Santa Fe Indian Market

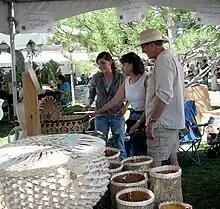
Cherish Parrish (Match-e-be-nash-she-wish Pottawatomi) explains her baskets to visitors at her Santa Fe Indian Market booth

The Santa Fe Indian Market is an annual art market held in Santa Fe, New Mexico on the weekend following the third Thursday in August. The event draws an estimated 150,000 people to the city from around the world. The Southwestern Association for Indian Arts (SWAIA), a nonprofit organization hosts the market, which showcases work by about 1,000 Native American and First Nations artists from Native American tribes and Indigenous nations from coast to coast.